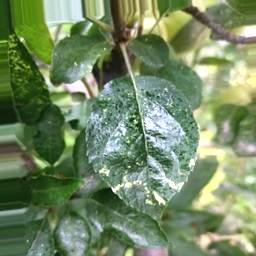
Label: Apple_Mosaic